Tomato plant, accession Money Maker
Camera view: vertical (180 deg); turntable rotation: 240 degrees
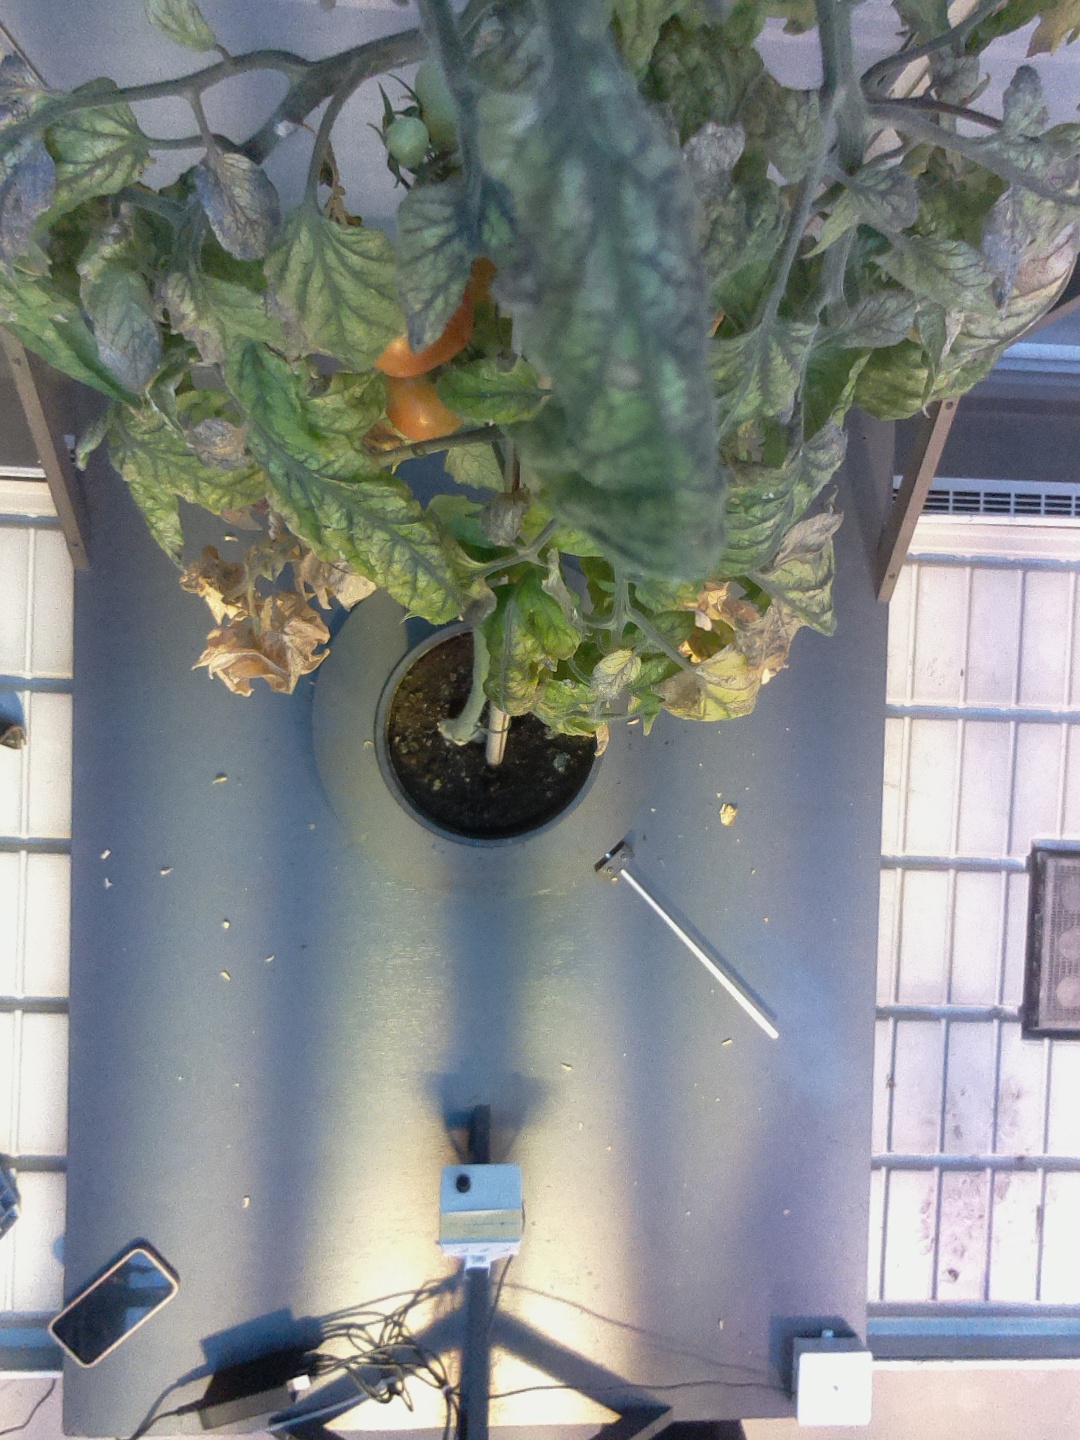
BBCH growth stage 84: 40%-50% of fruits show typical fully ripe color